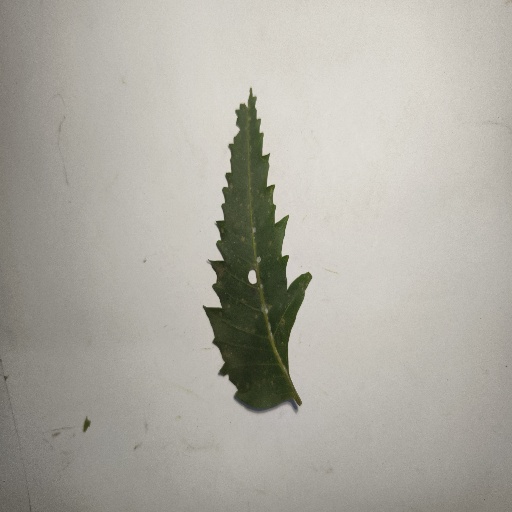
Species: Neem
Leaf condition: Shot Hole Leaf